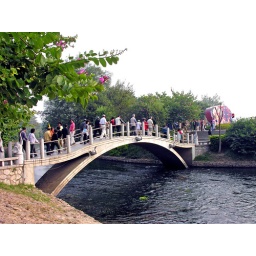
Passed over this marble bridge that had elephant heads on the sides.